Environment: real
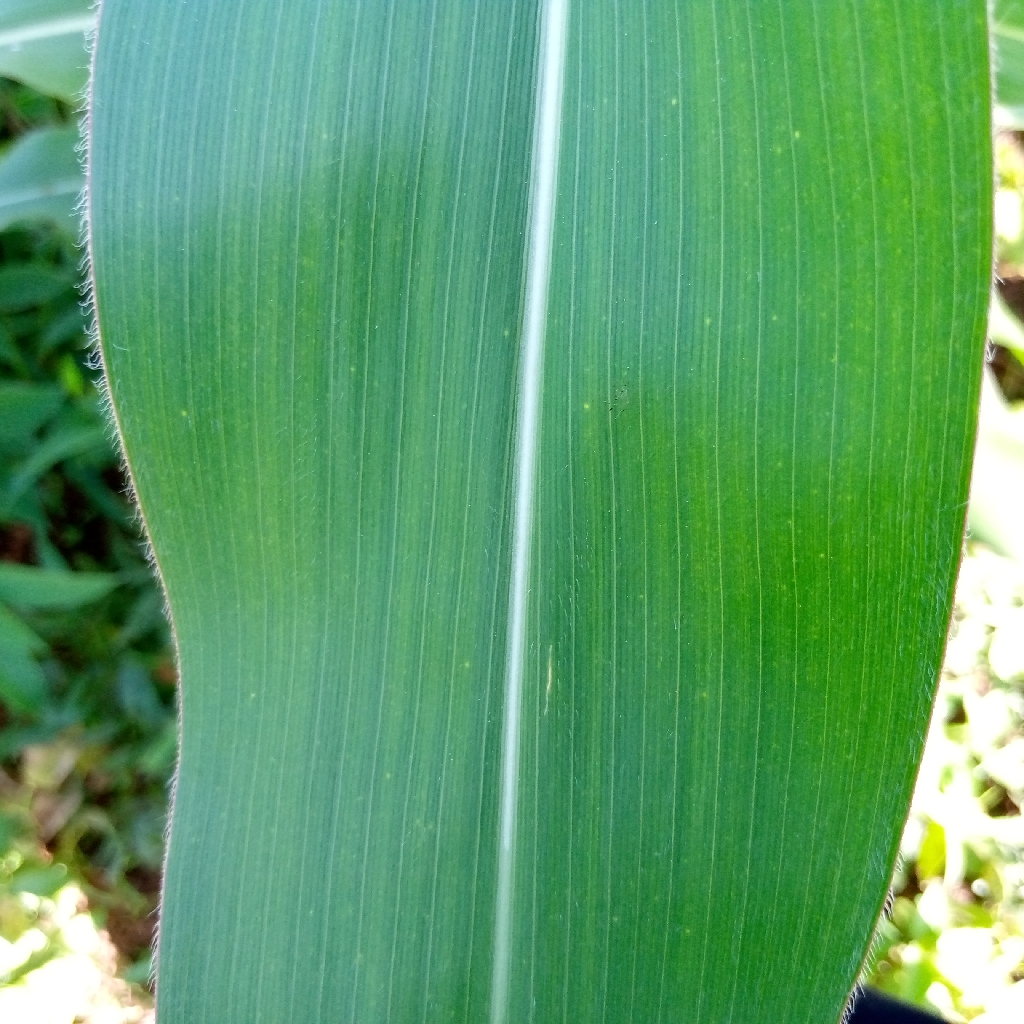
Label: healthy